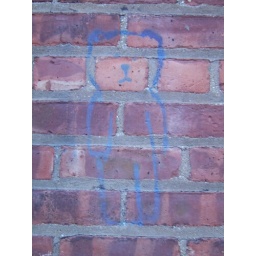
teddy bear in the wall